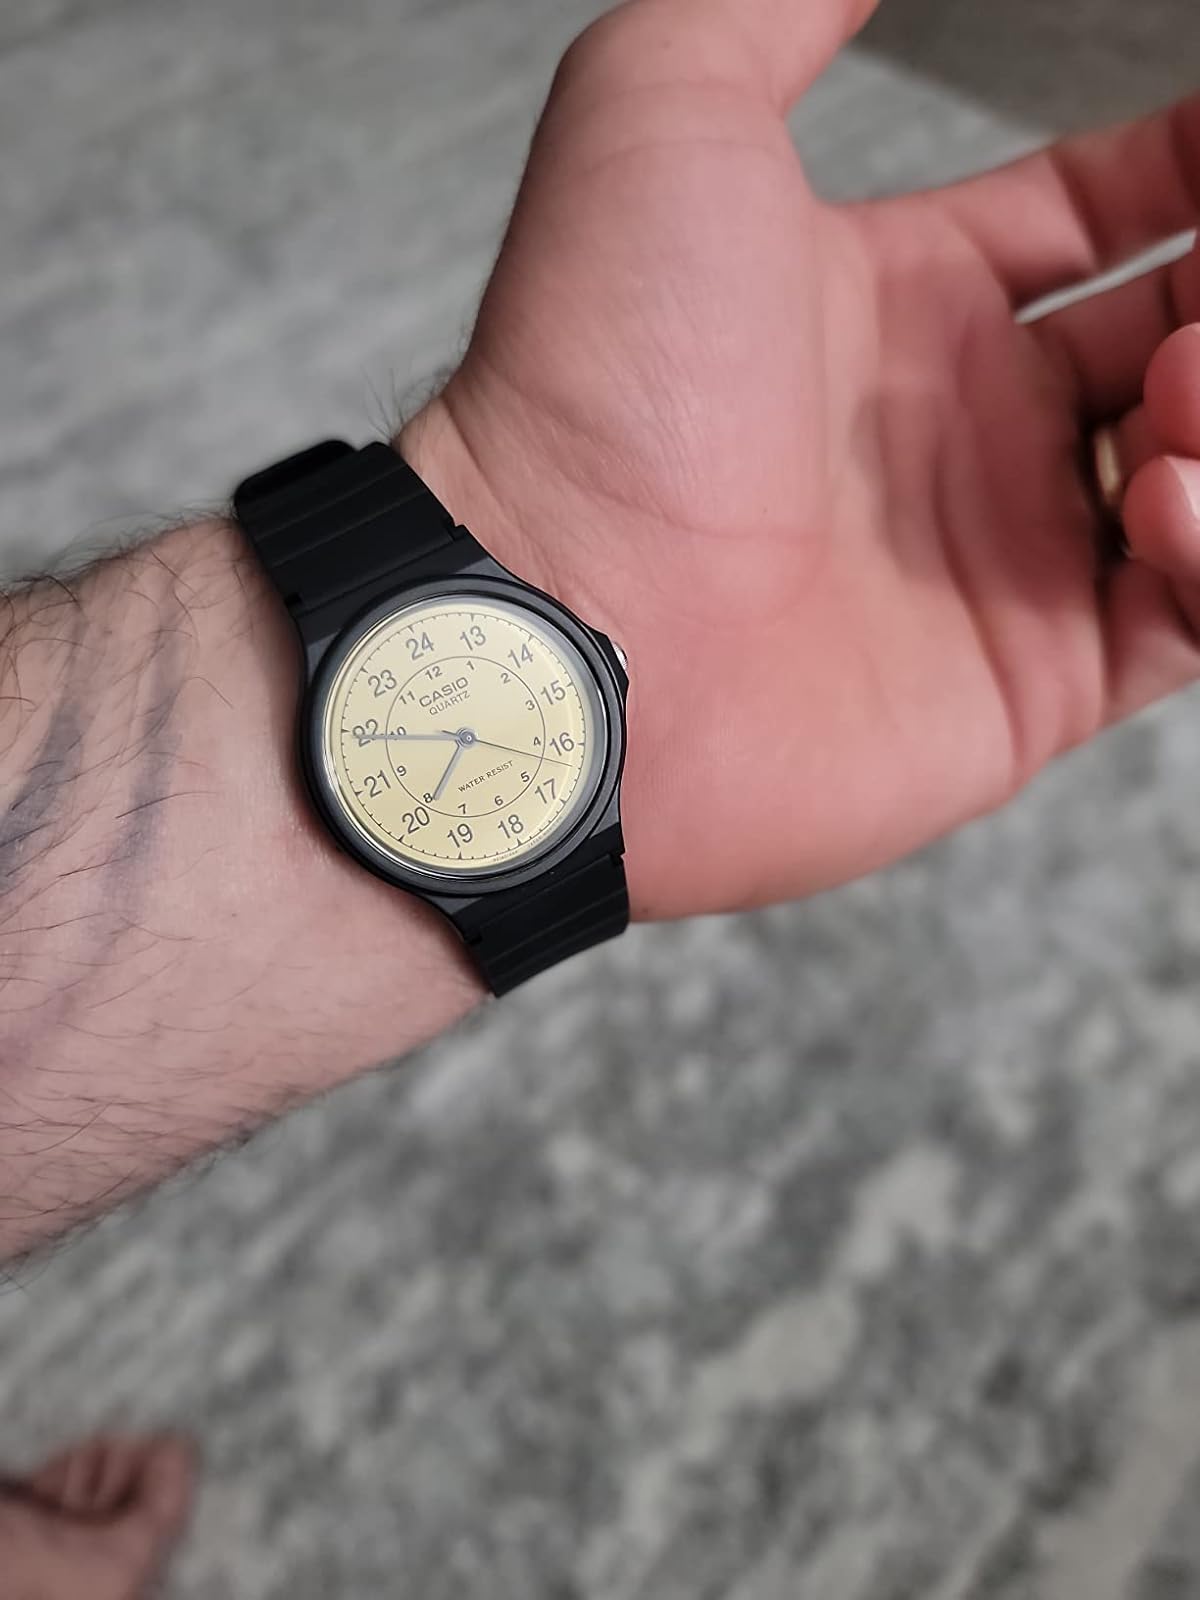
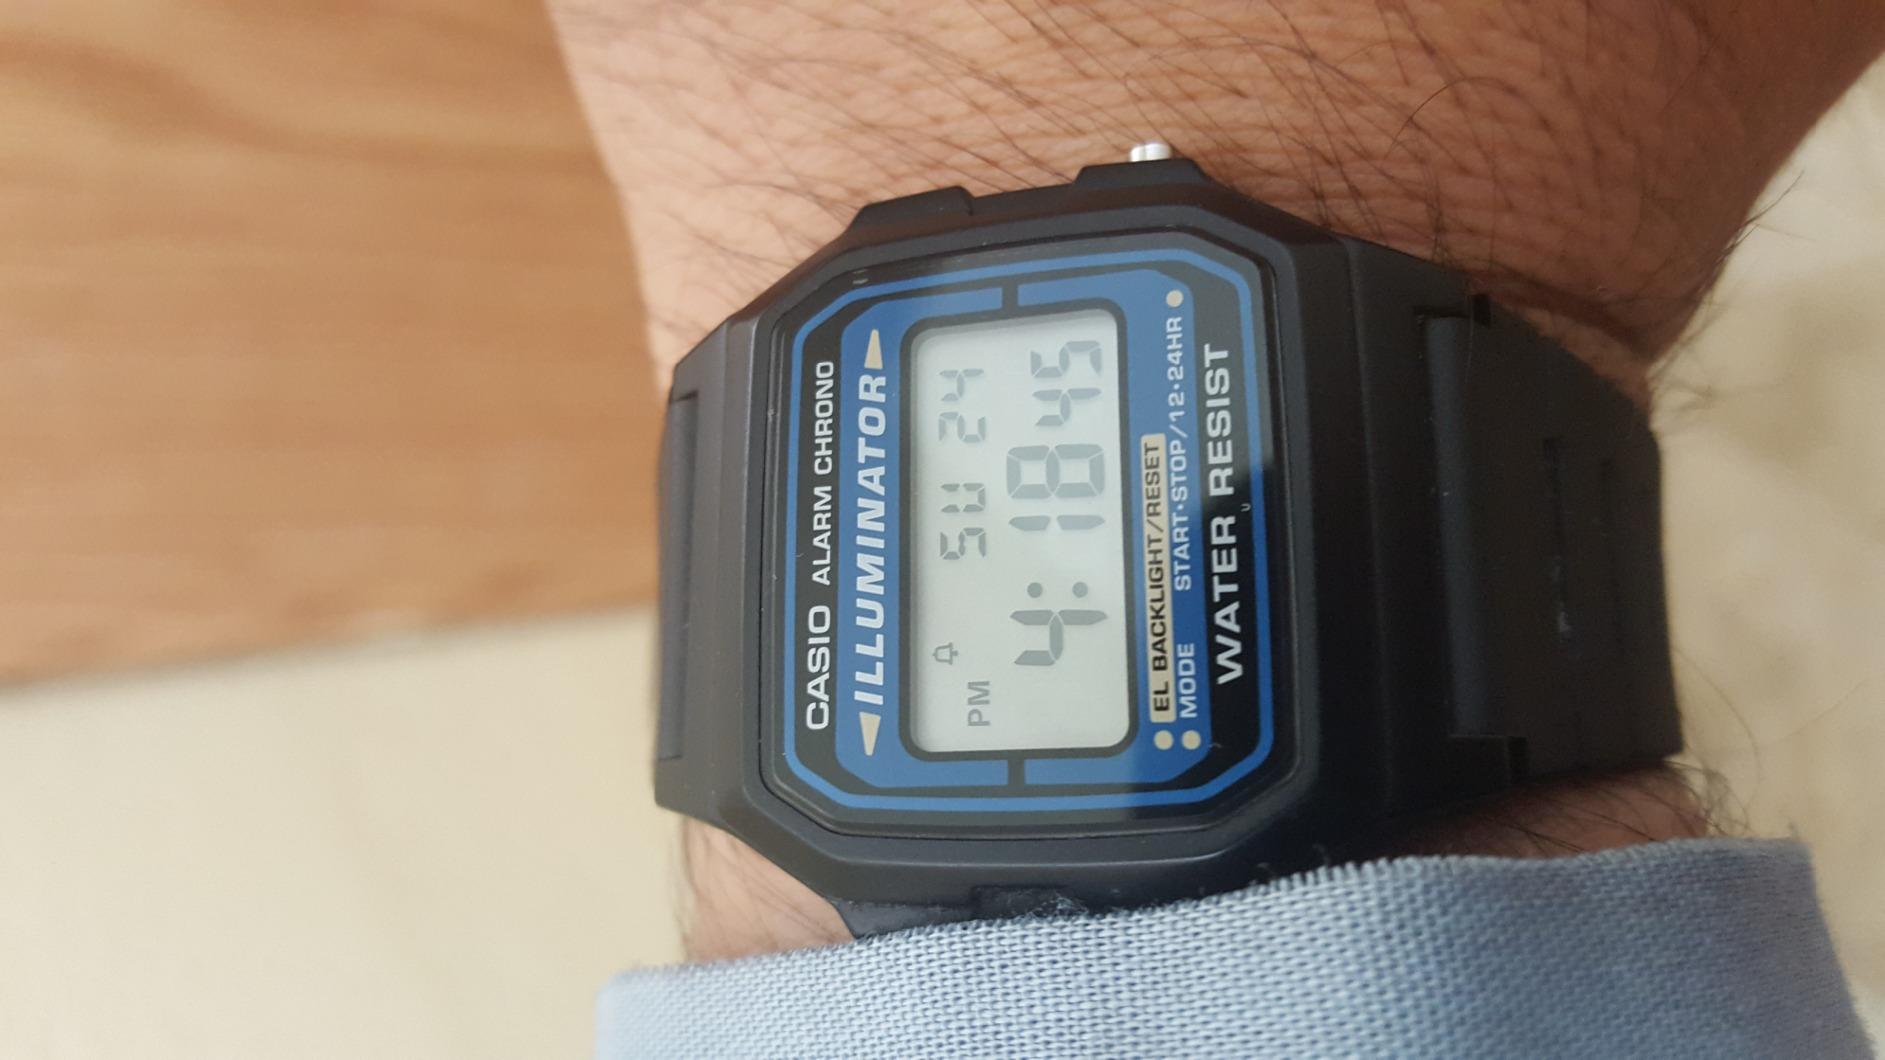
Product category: accessories_watch
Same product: no